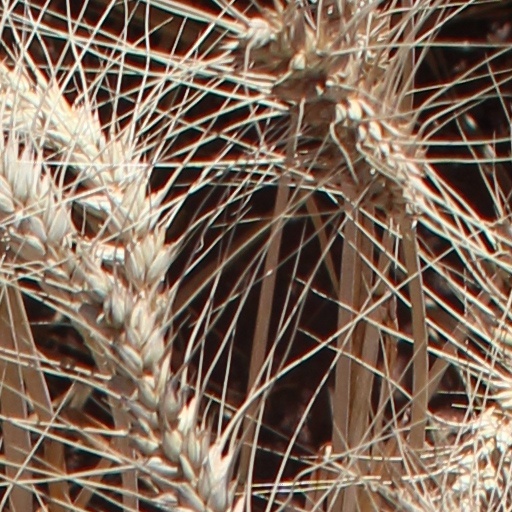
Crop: wheat